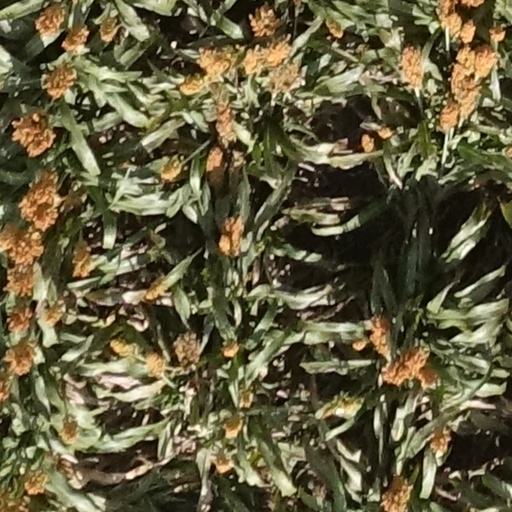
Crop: sorghum